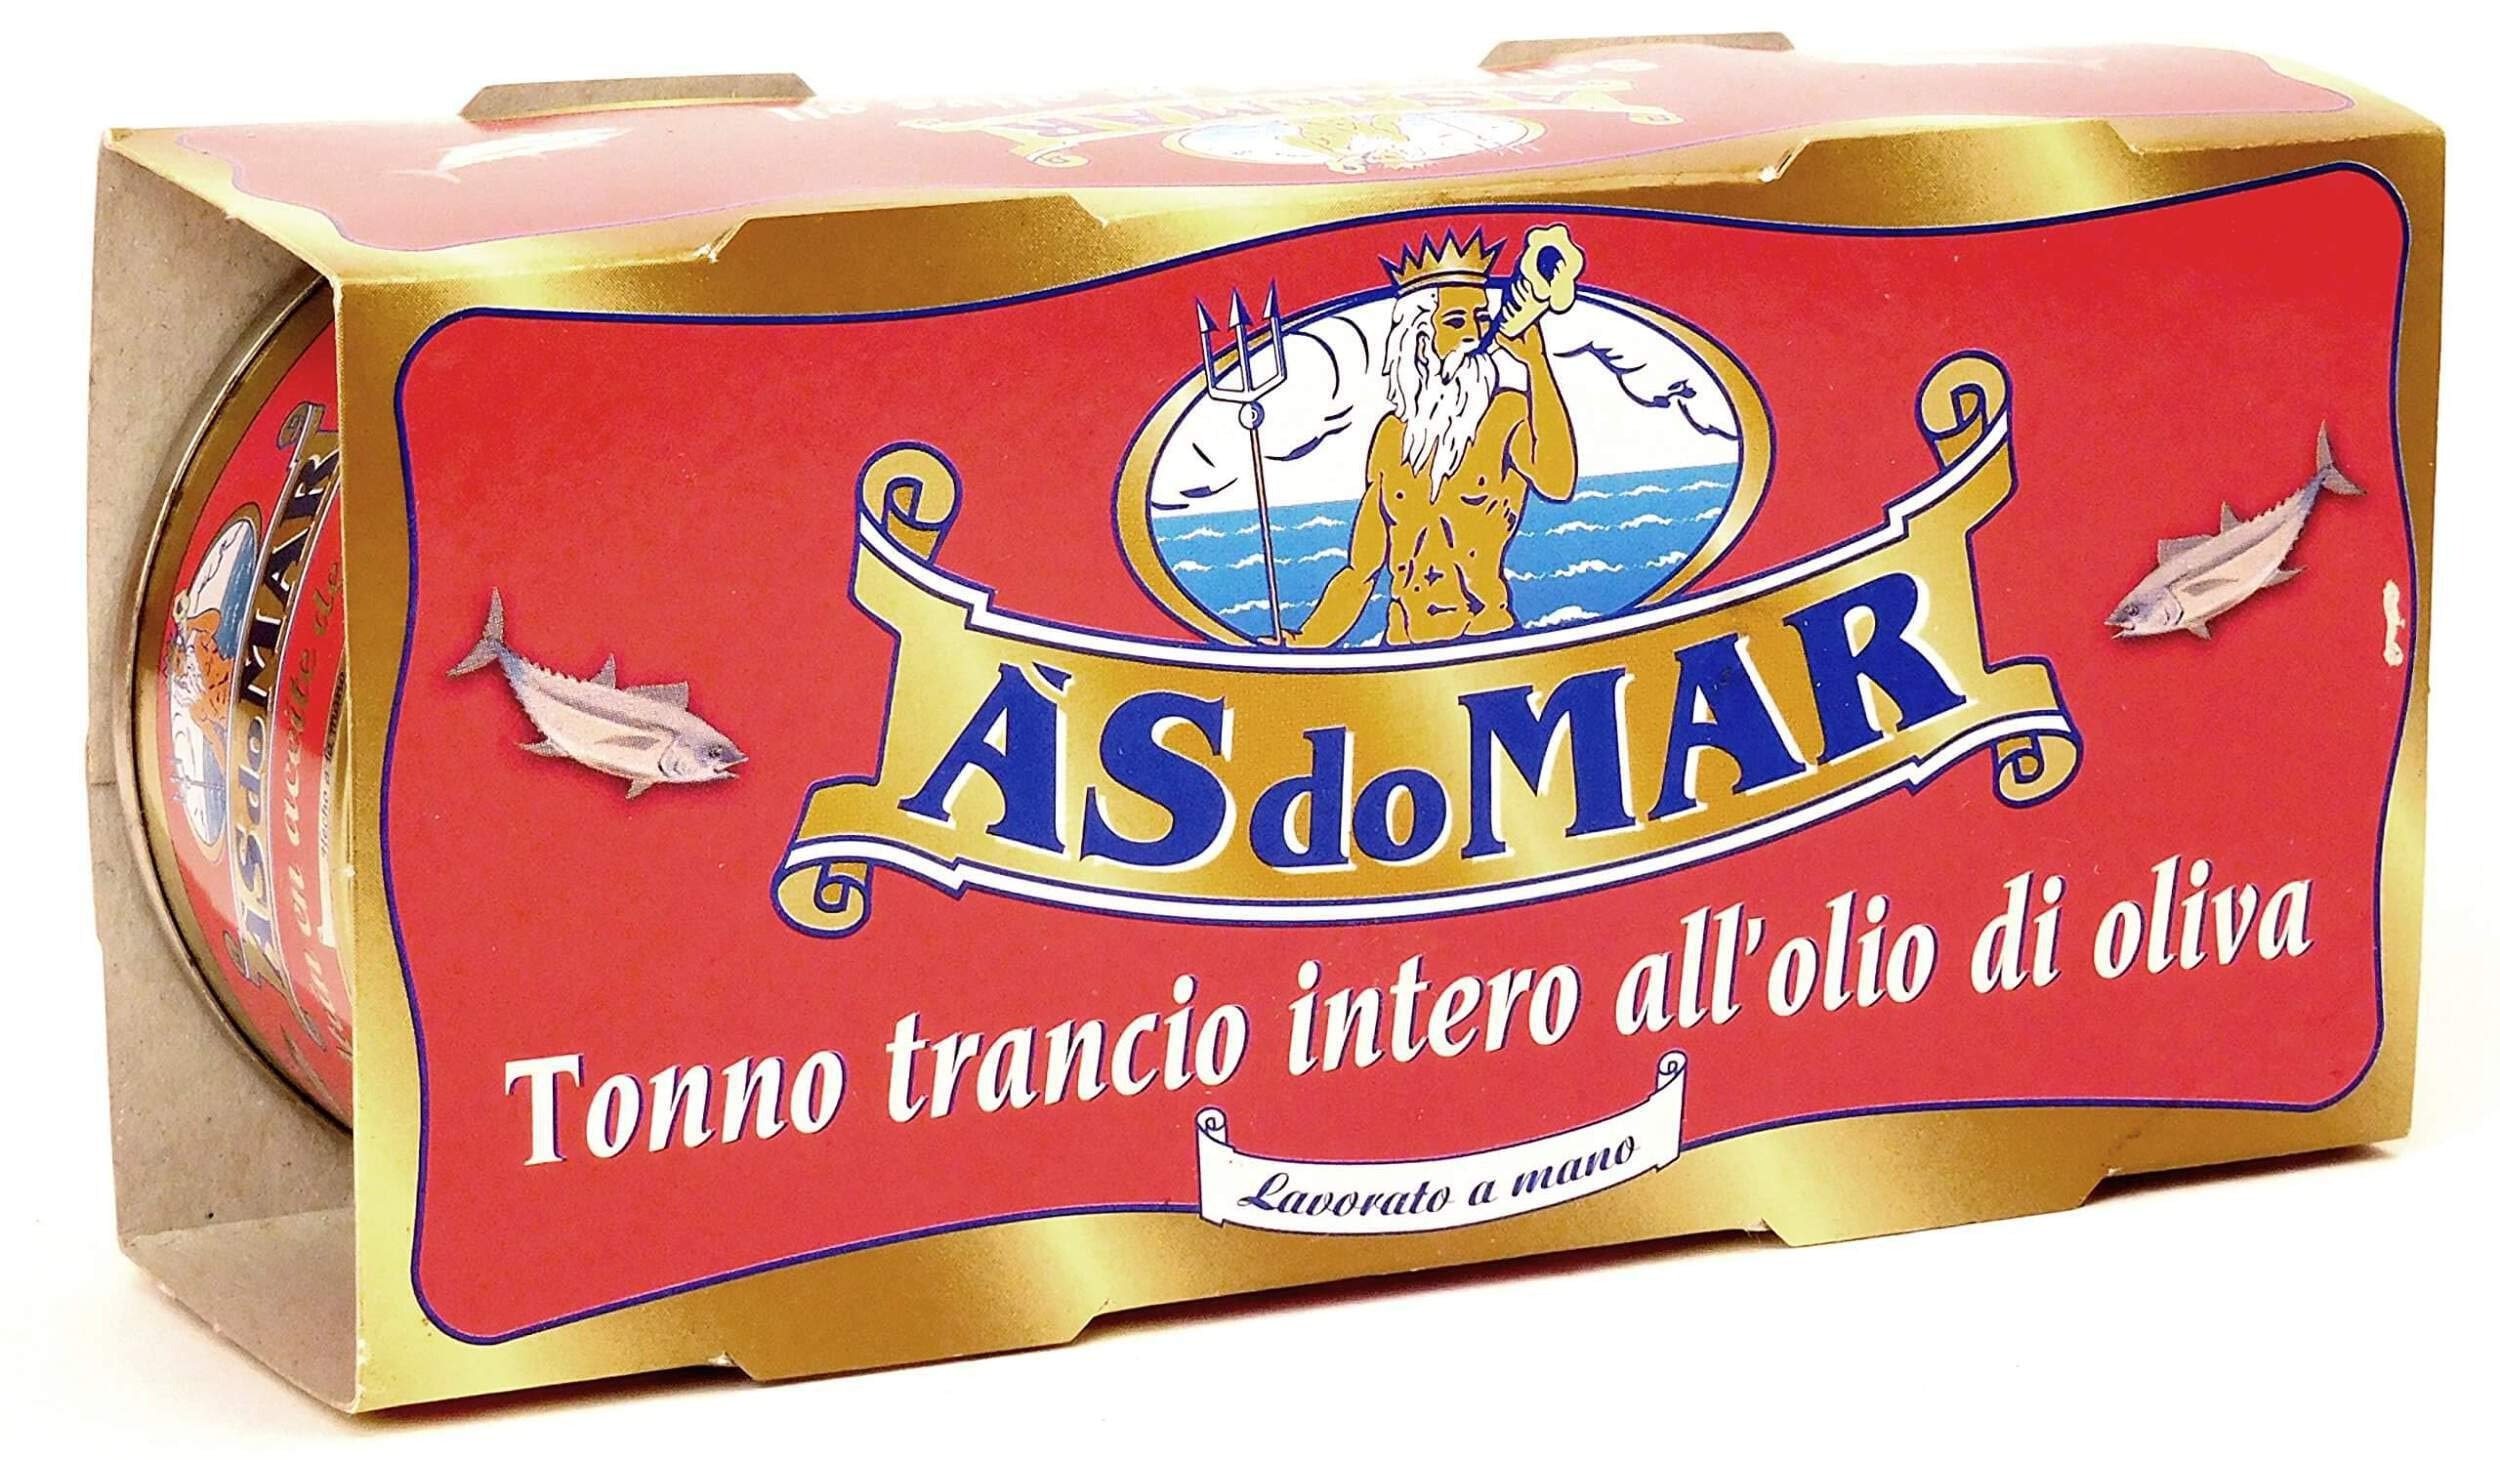
Item Name: AS do MAR Solid Tuna in Olive Oil, 3.52 Oz (Pack of 2)
Bullet Point 1: Product of Portugal
Bullet Point 2: Solid Tuna in Olive Oil
Bullet Point 3: Handmade
Bullet Point 4: Excellent Portuguese Brand
Bullet Point 5: Two 3.5 oz. Cans
Value: 7.04
Unit: Ounce

Price: 11.3